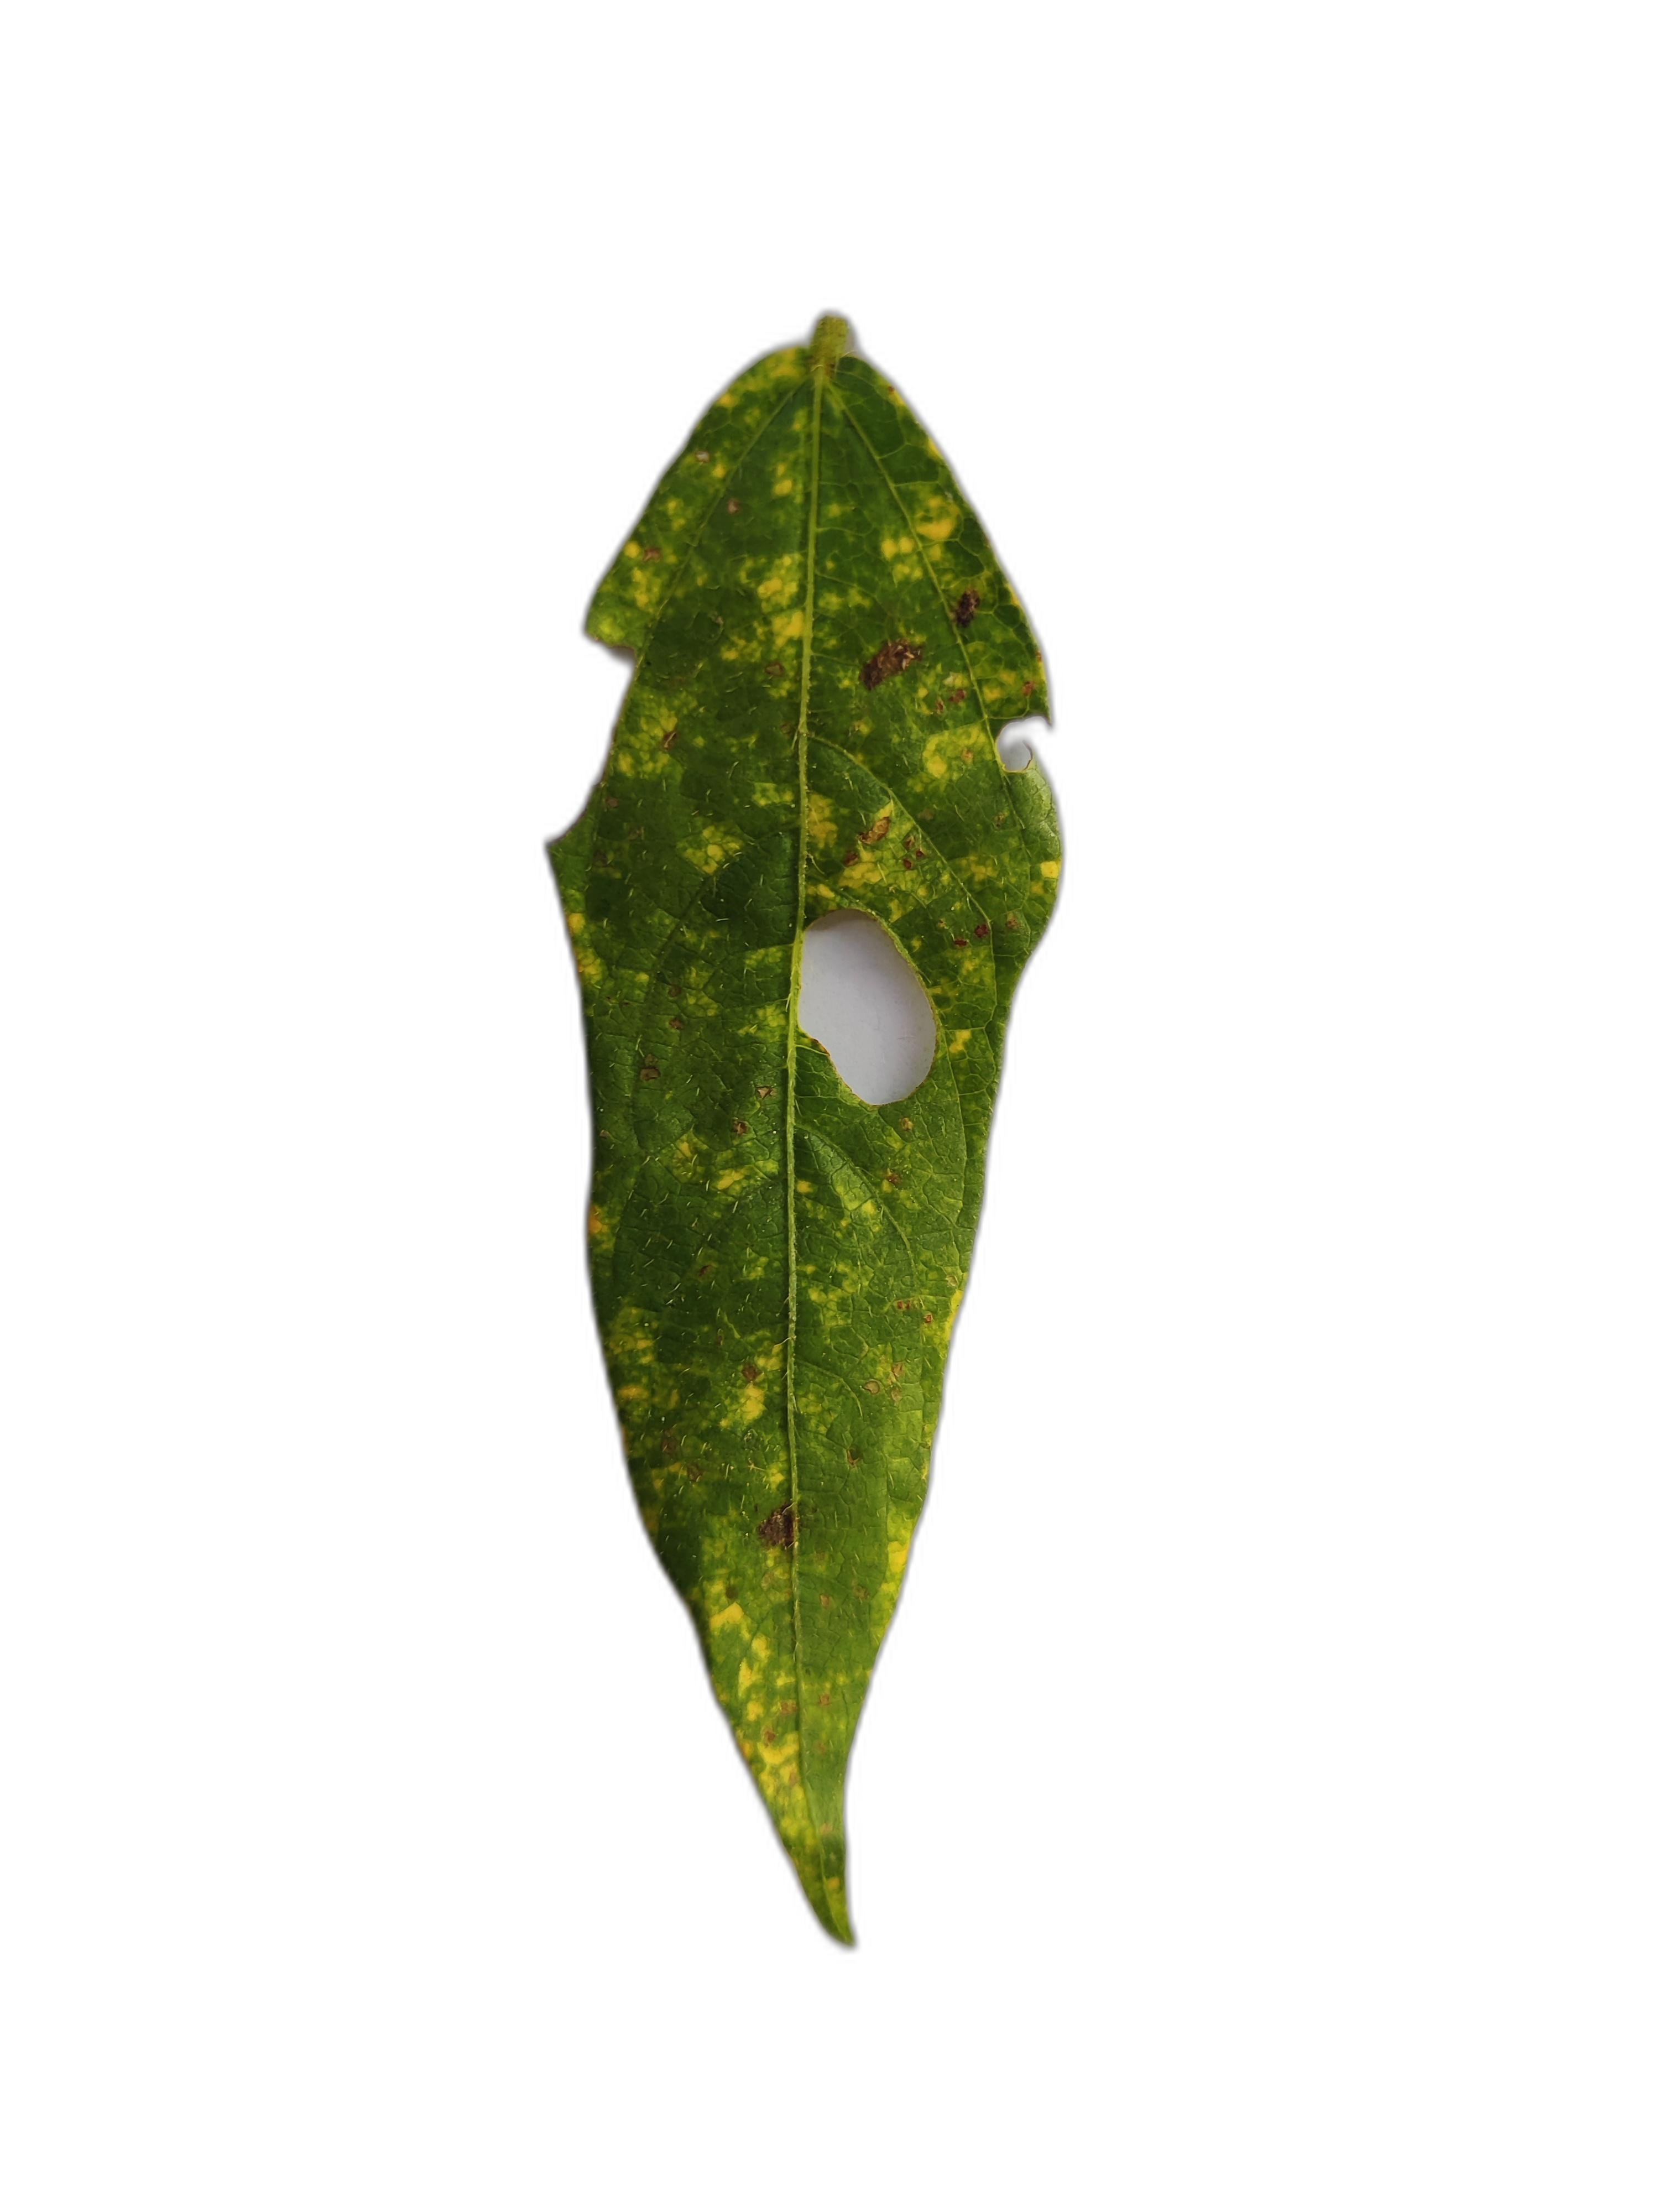
Label: Yellow Mosaic